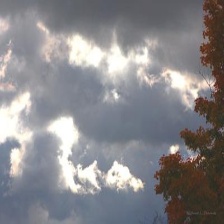
Cloud type: Nimbostratus